Dürrüşehvar Sultan

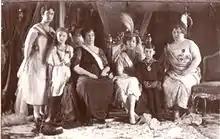
Dürrüşehvar (second from left) at the wedding of Sabiha Sultan, April 1920

Dürrüşehvar Sultan was born on 26 January 1914 at the Çamlıca Palace in Üsküdar, then part of İstanbul, when the Ottoman Caliphate was passing through its last phase. Her father was the future Caliph Abdulmejid II, son of Sultan Abdulaziz and Hayranidil Kadın. Her mother was Mehisti Hanım, daughter of Hacımaf Akalsba and Safiye Hanım. She had a half-brother, Şehzade Ömer Faruk, from her father's first consort.